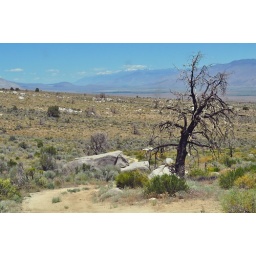
Dead tree off road near Lone Pine Campground.